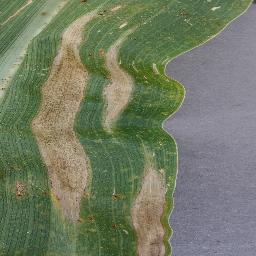
Label: Corn_(Maize)___Northern_Leaf_Blight